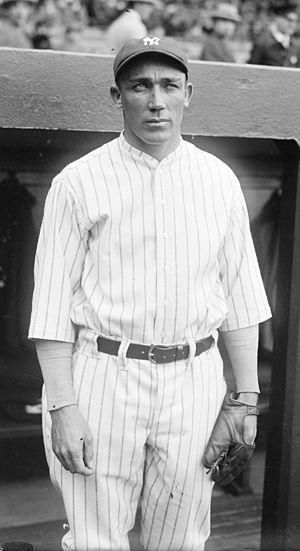
Benjamin « Ben » Edwin Paschal, né le 13 octobre 1895 à Enterprise et mort le 10 novembre 1974 à Charlotte, est un joueur américain de baseball. Joueur de champ extérieur, il a joué huit saisons dans la Ligue majeure de baseball, aux Red Sox de Boston, aux Indians de Cleveland et principalement pour les Yankees de New York.